2009 BCR Open Romania

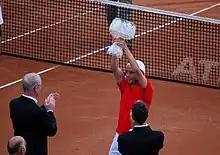
Spaniard Albert Montañés lifting the singles champion trophy

The following players received wildcards into the singles main draw